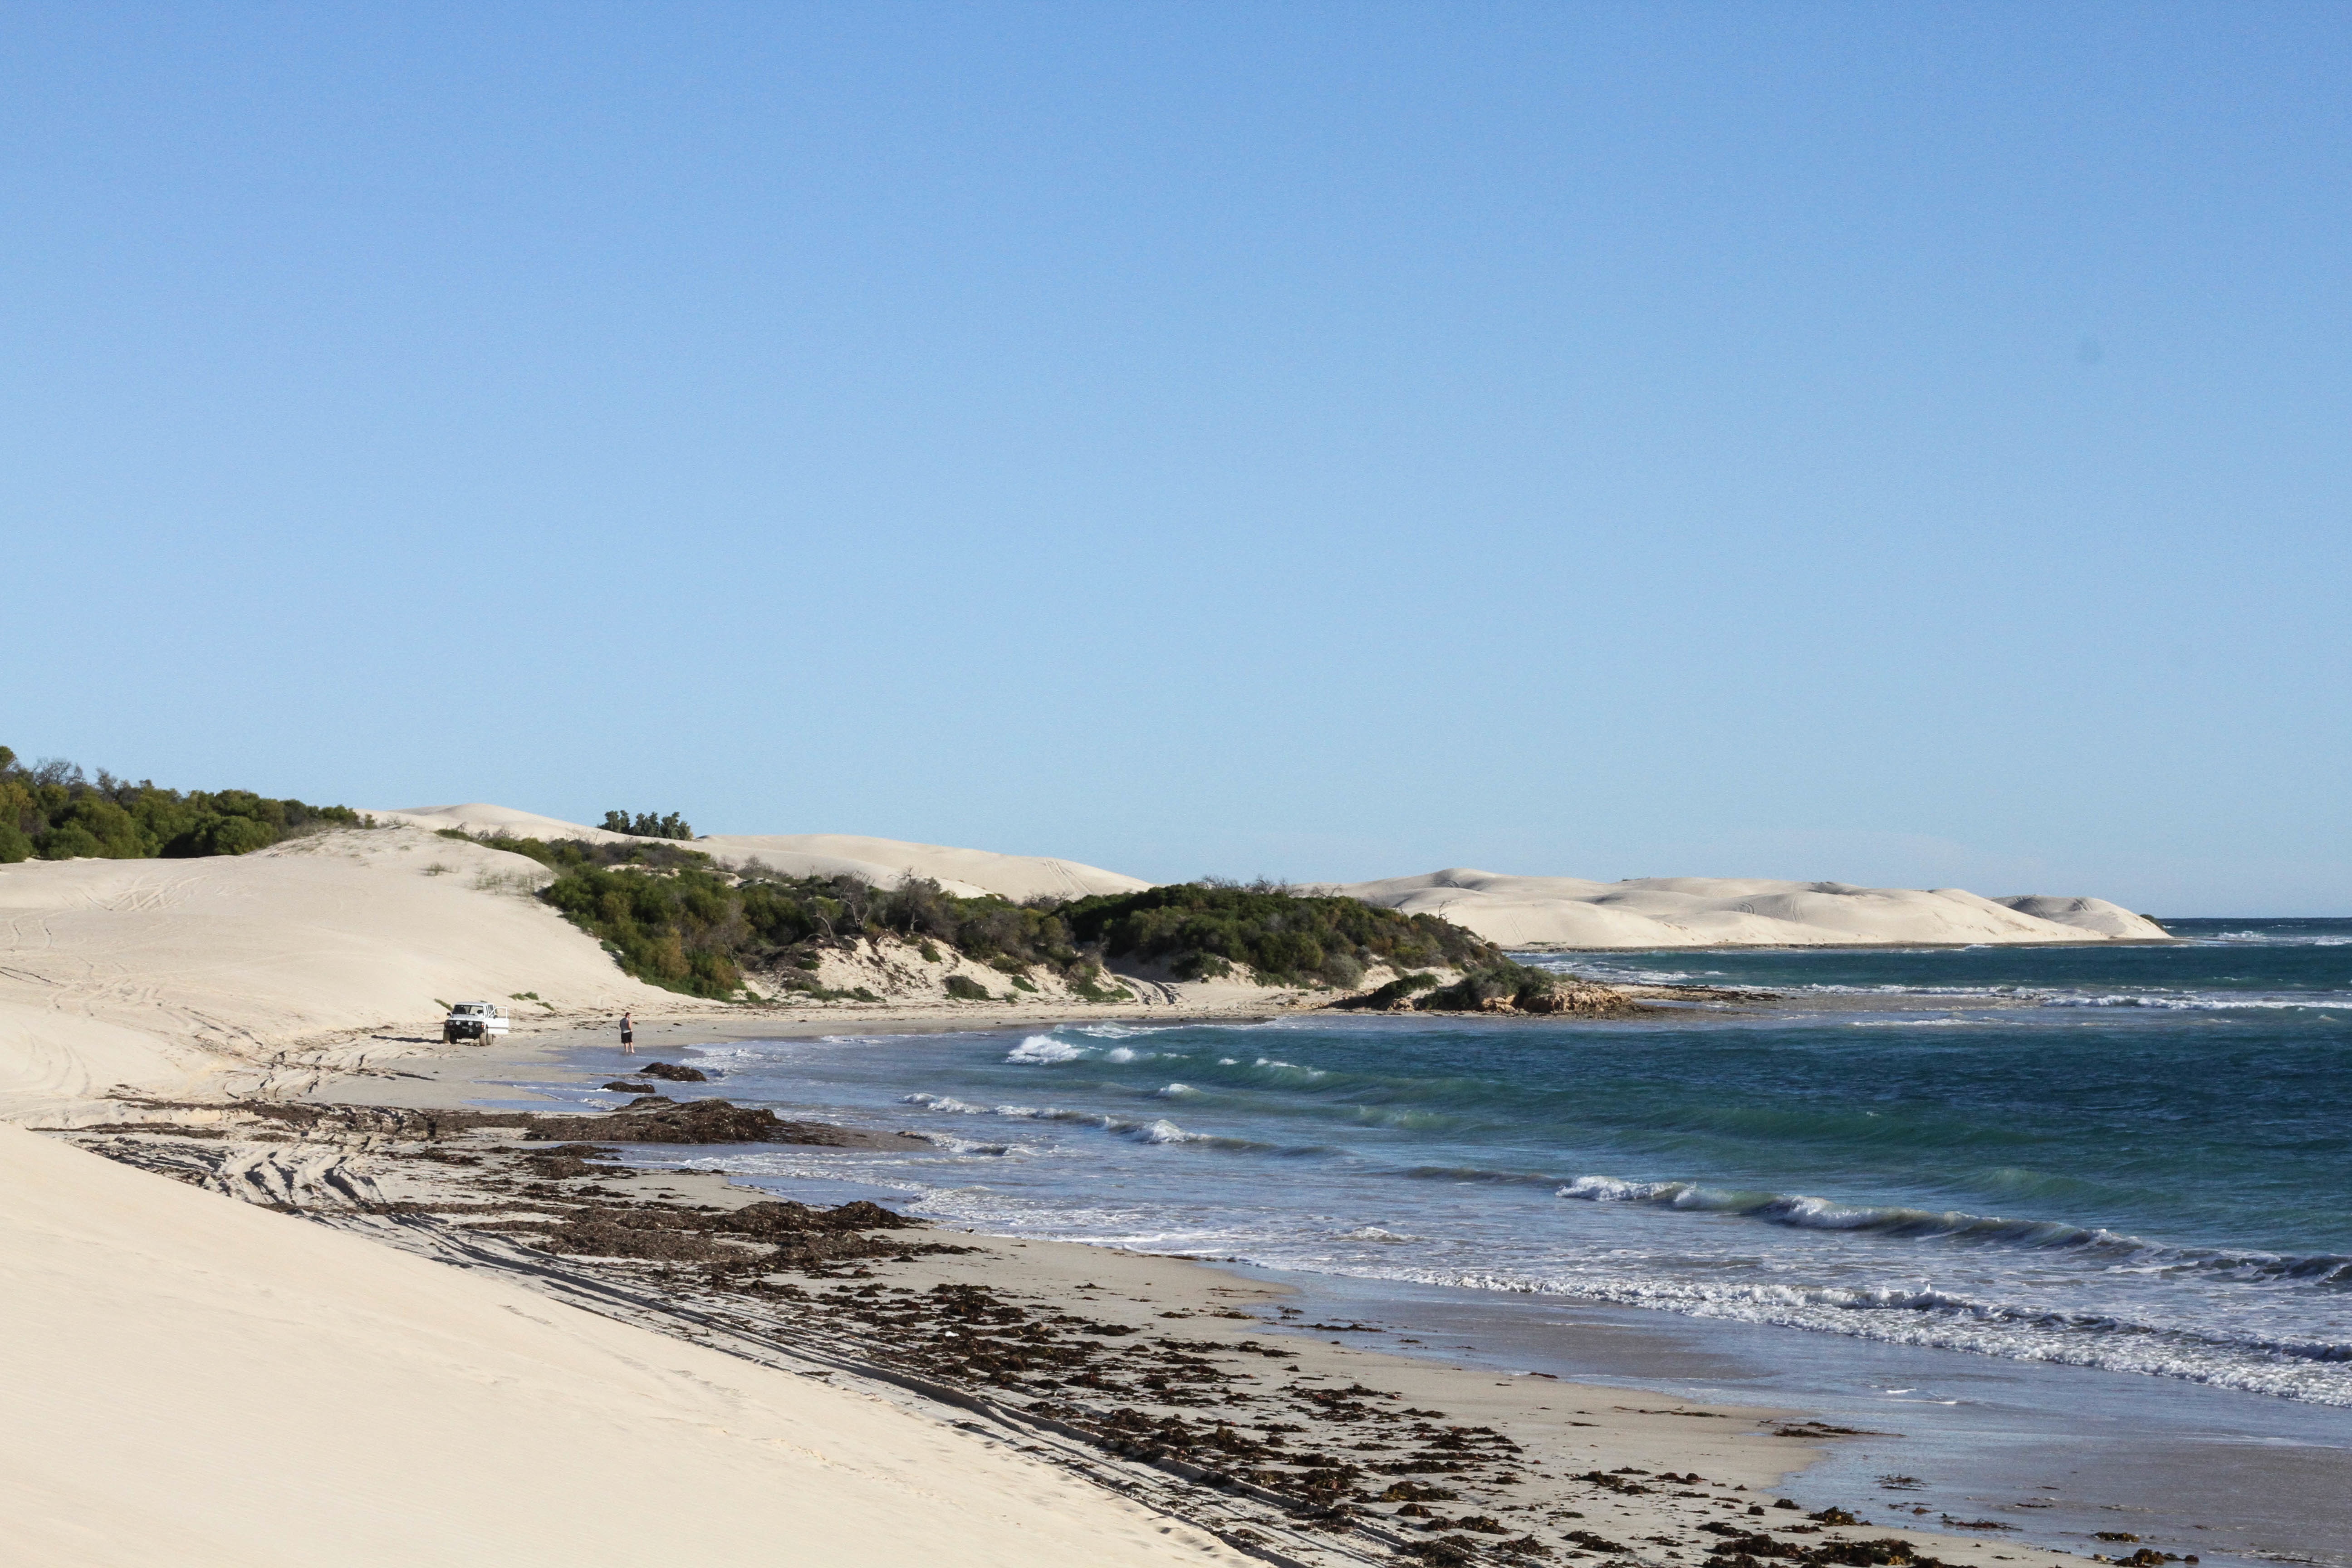
beach, sea, coast, sand, ocean, shore, wave, vacation, shoreline, bay, wafe, body of water, habitat, cape, natural environment, wind wave